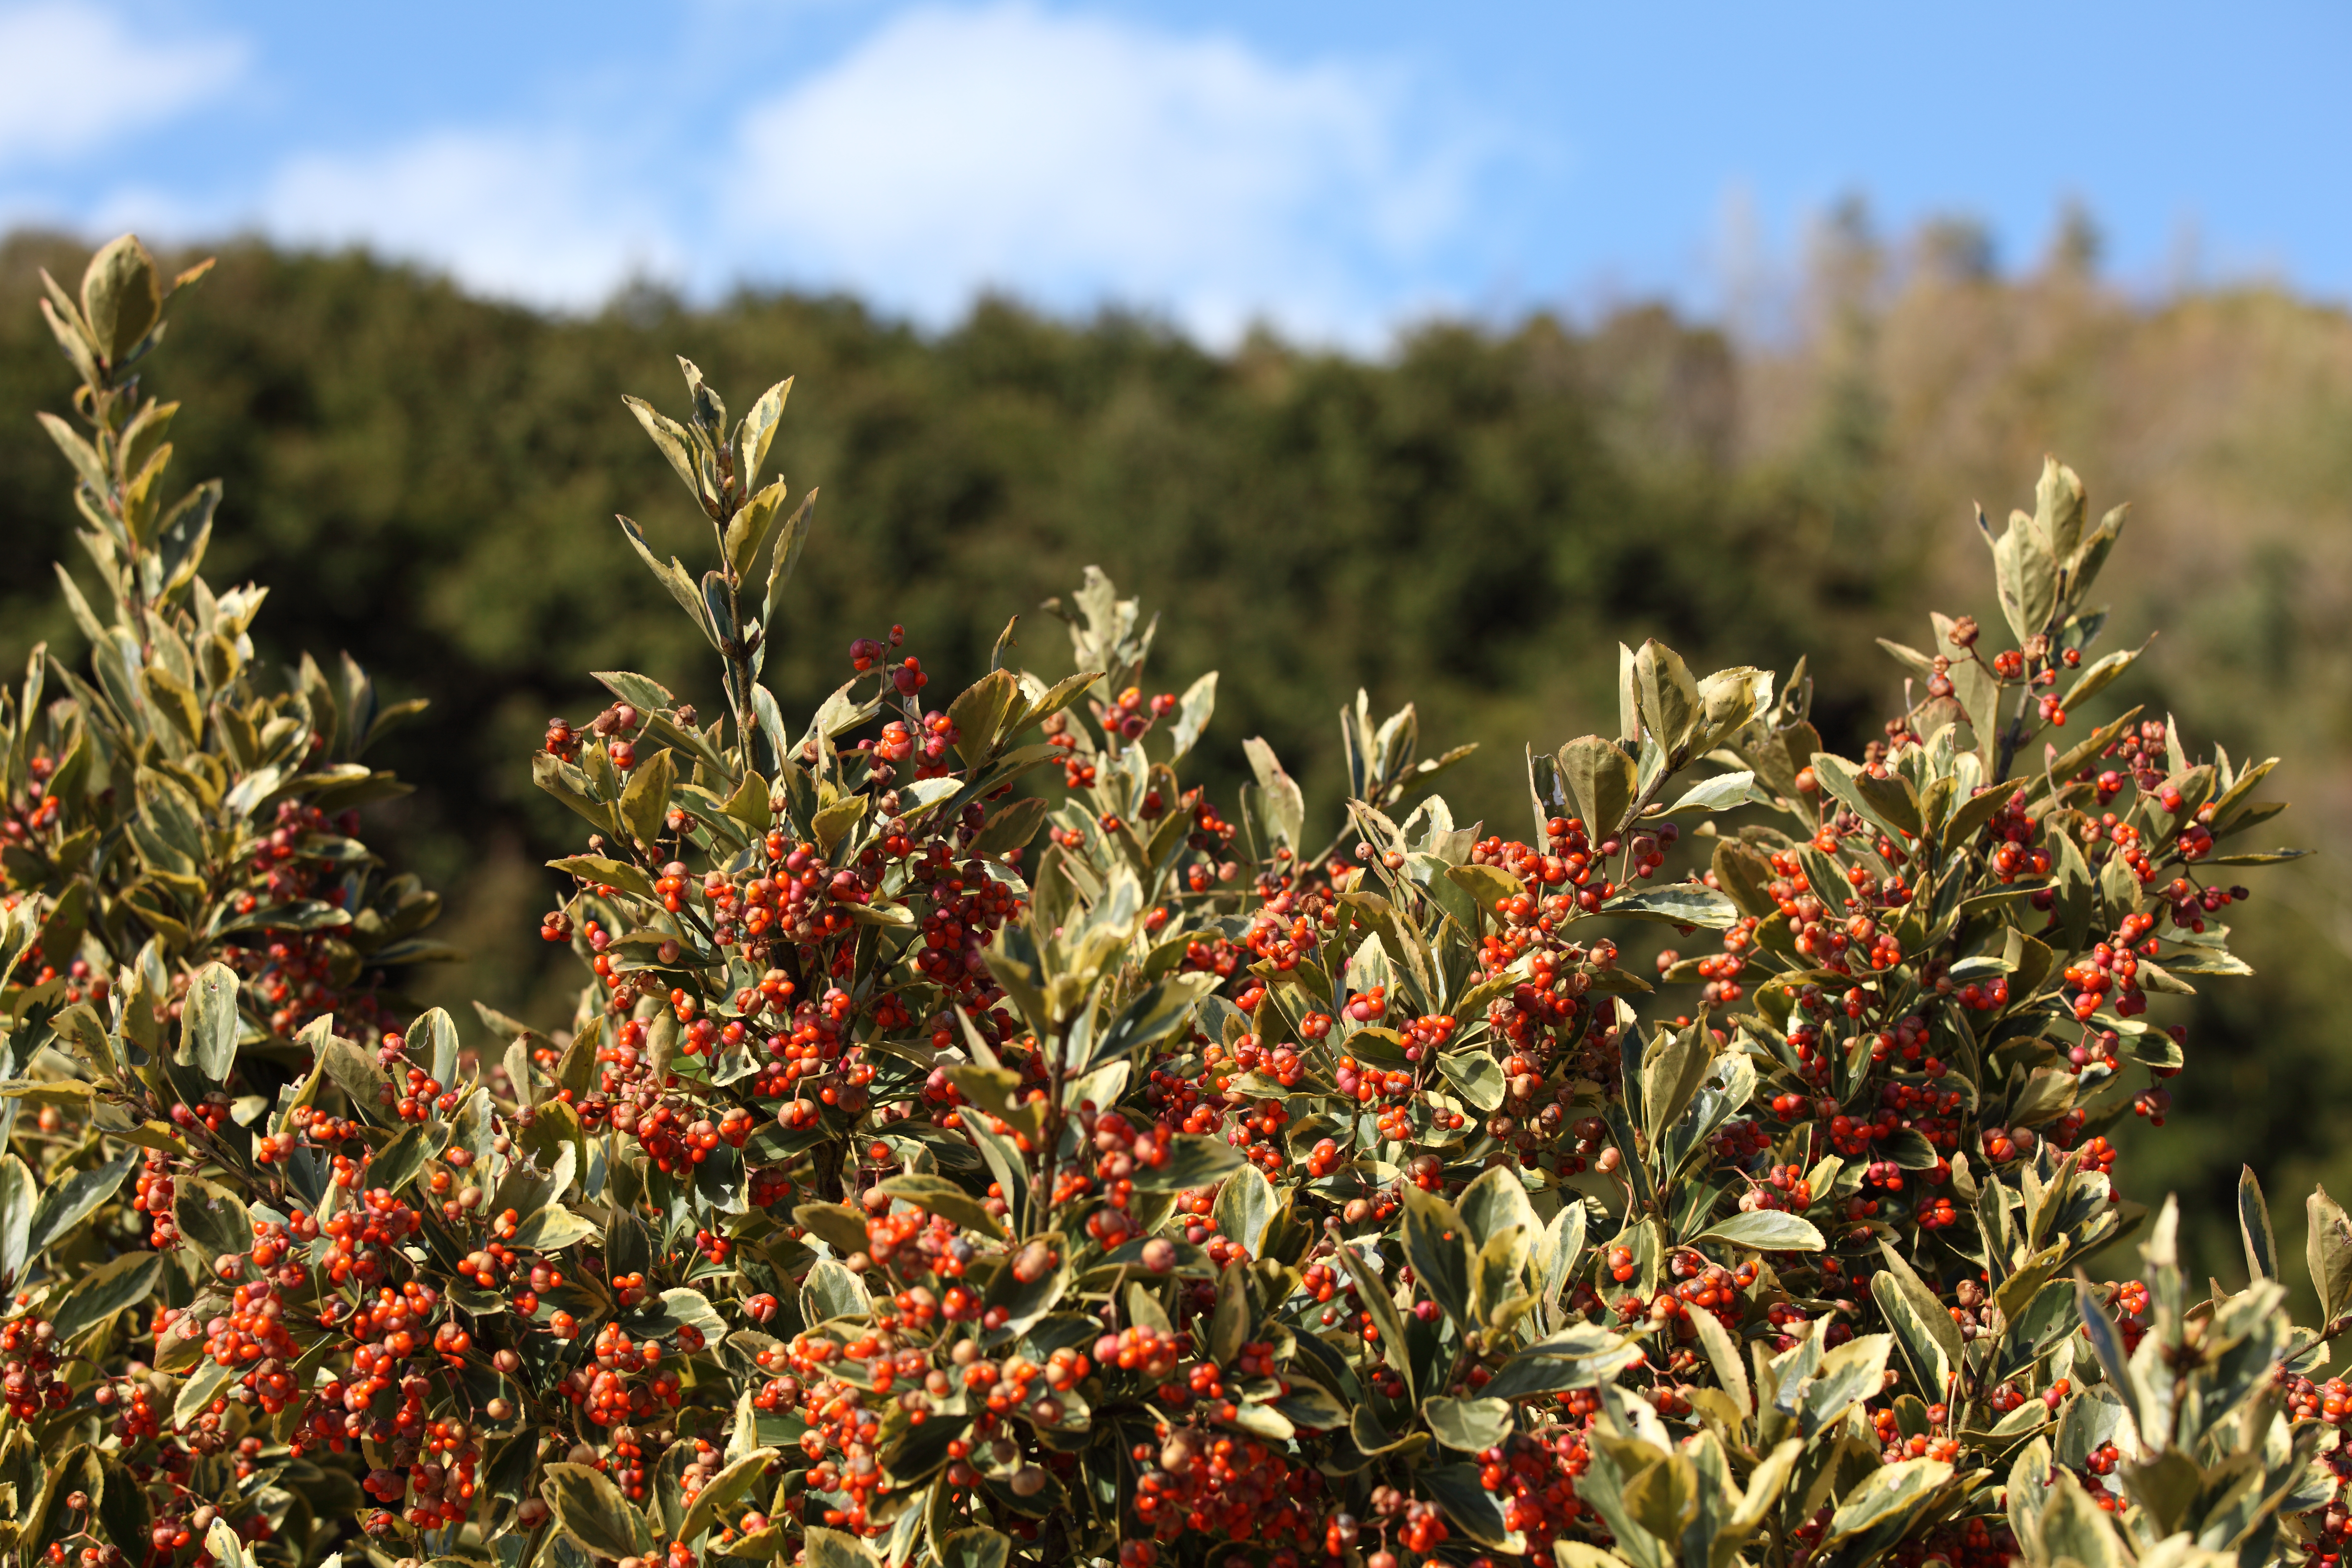
tree, grass, blossom, plant, leaf, flower, high, produce, crop, evergreen, autumn, botany, flora, wildflower, shrub, 5d, hires, markii, ecosystem, hi, res, resolution, flowering plant, woody plant, land plant, pistacia lentiscus